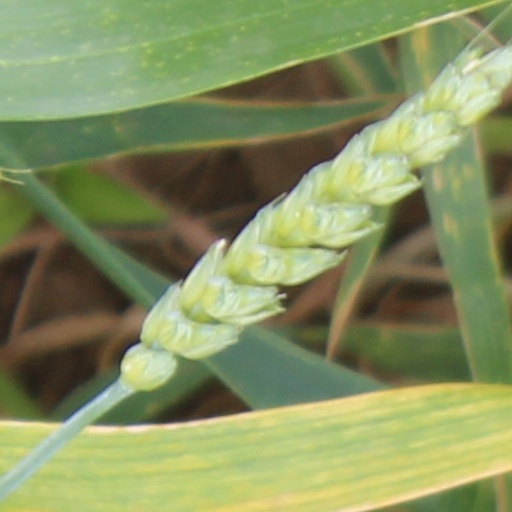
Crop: wheat